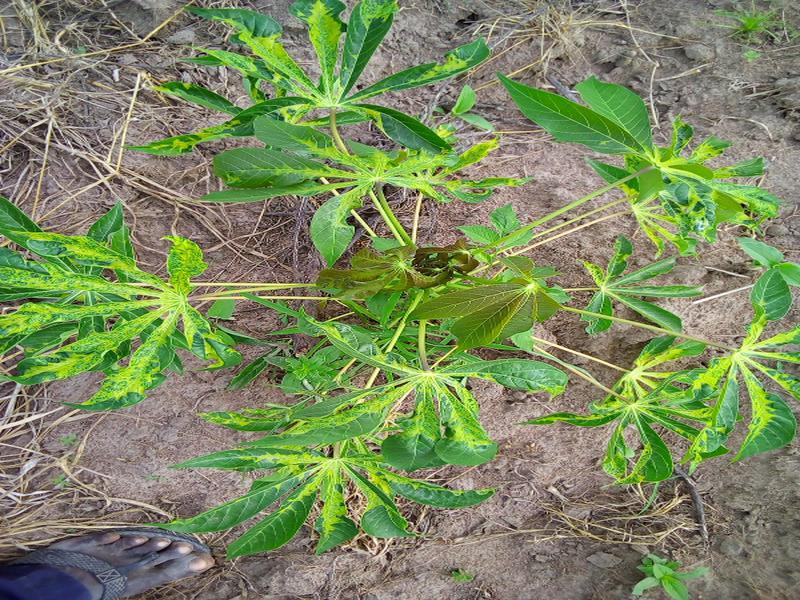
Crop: cassava
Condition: mosaic_disease